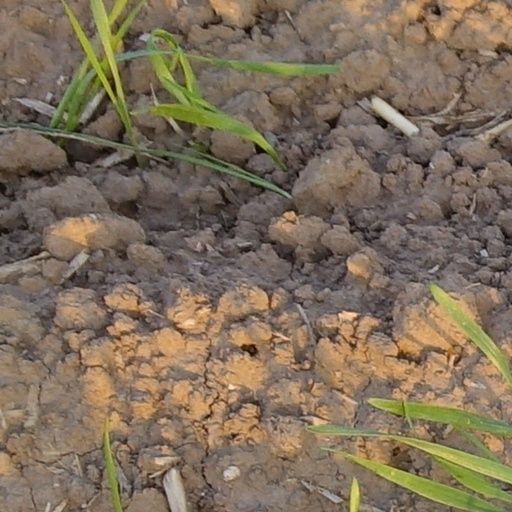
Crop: wheat